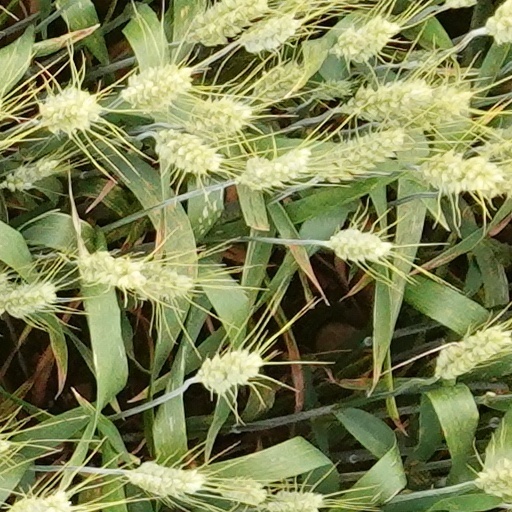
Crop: wheat